Mount Diablo

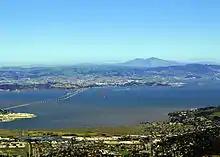
Mount Diablo with the San Francisco Bay and Richmond–San Rafael Bridge in the foreground

In 2005 Arthur Mijares, from the neighboring town of Oakley, petitioned the federal government to change the name of the mountain, claiming it offended his Christian beliefs. Additionally, he claimed that Diablo is a living person, and so is banned under federal law. He suggested renaming the mountain Mount Kawukum, and later, Mount Yahweh. Suggestions by other individuals included Mount Miwok and Mount Ohlone, after local Indian tribes. Finally Mijares proposed Mount Reagan, but the board rejected it on the grounds that a person must be deceased for five years to have a geographic landmark named after them. Eventually, the U.S. Board on Geographic Names rejected the petitions, saying there was no compelling reason to change the name.